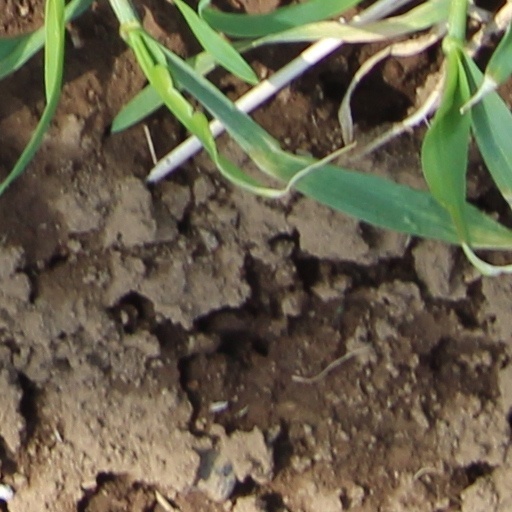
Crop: wheat